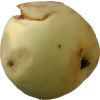
Label: Apple hit 1